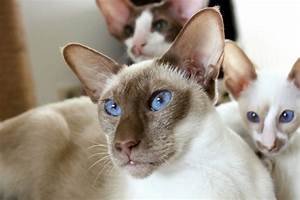
Label: gatto